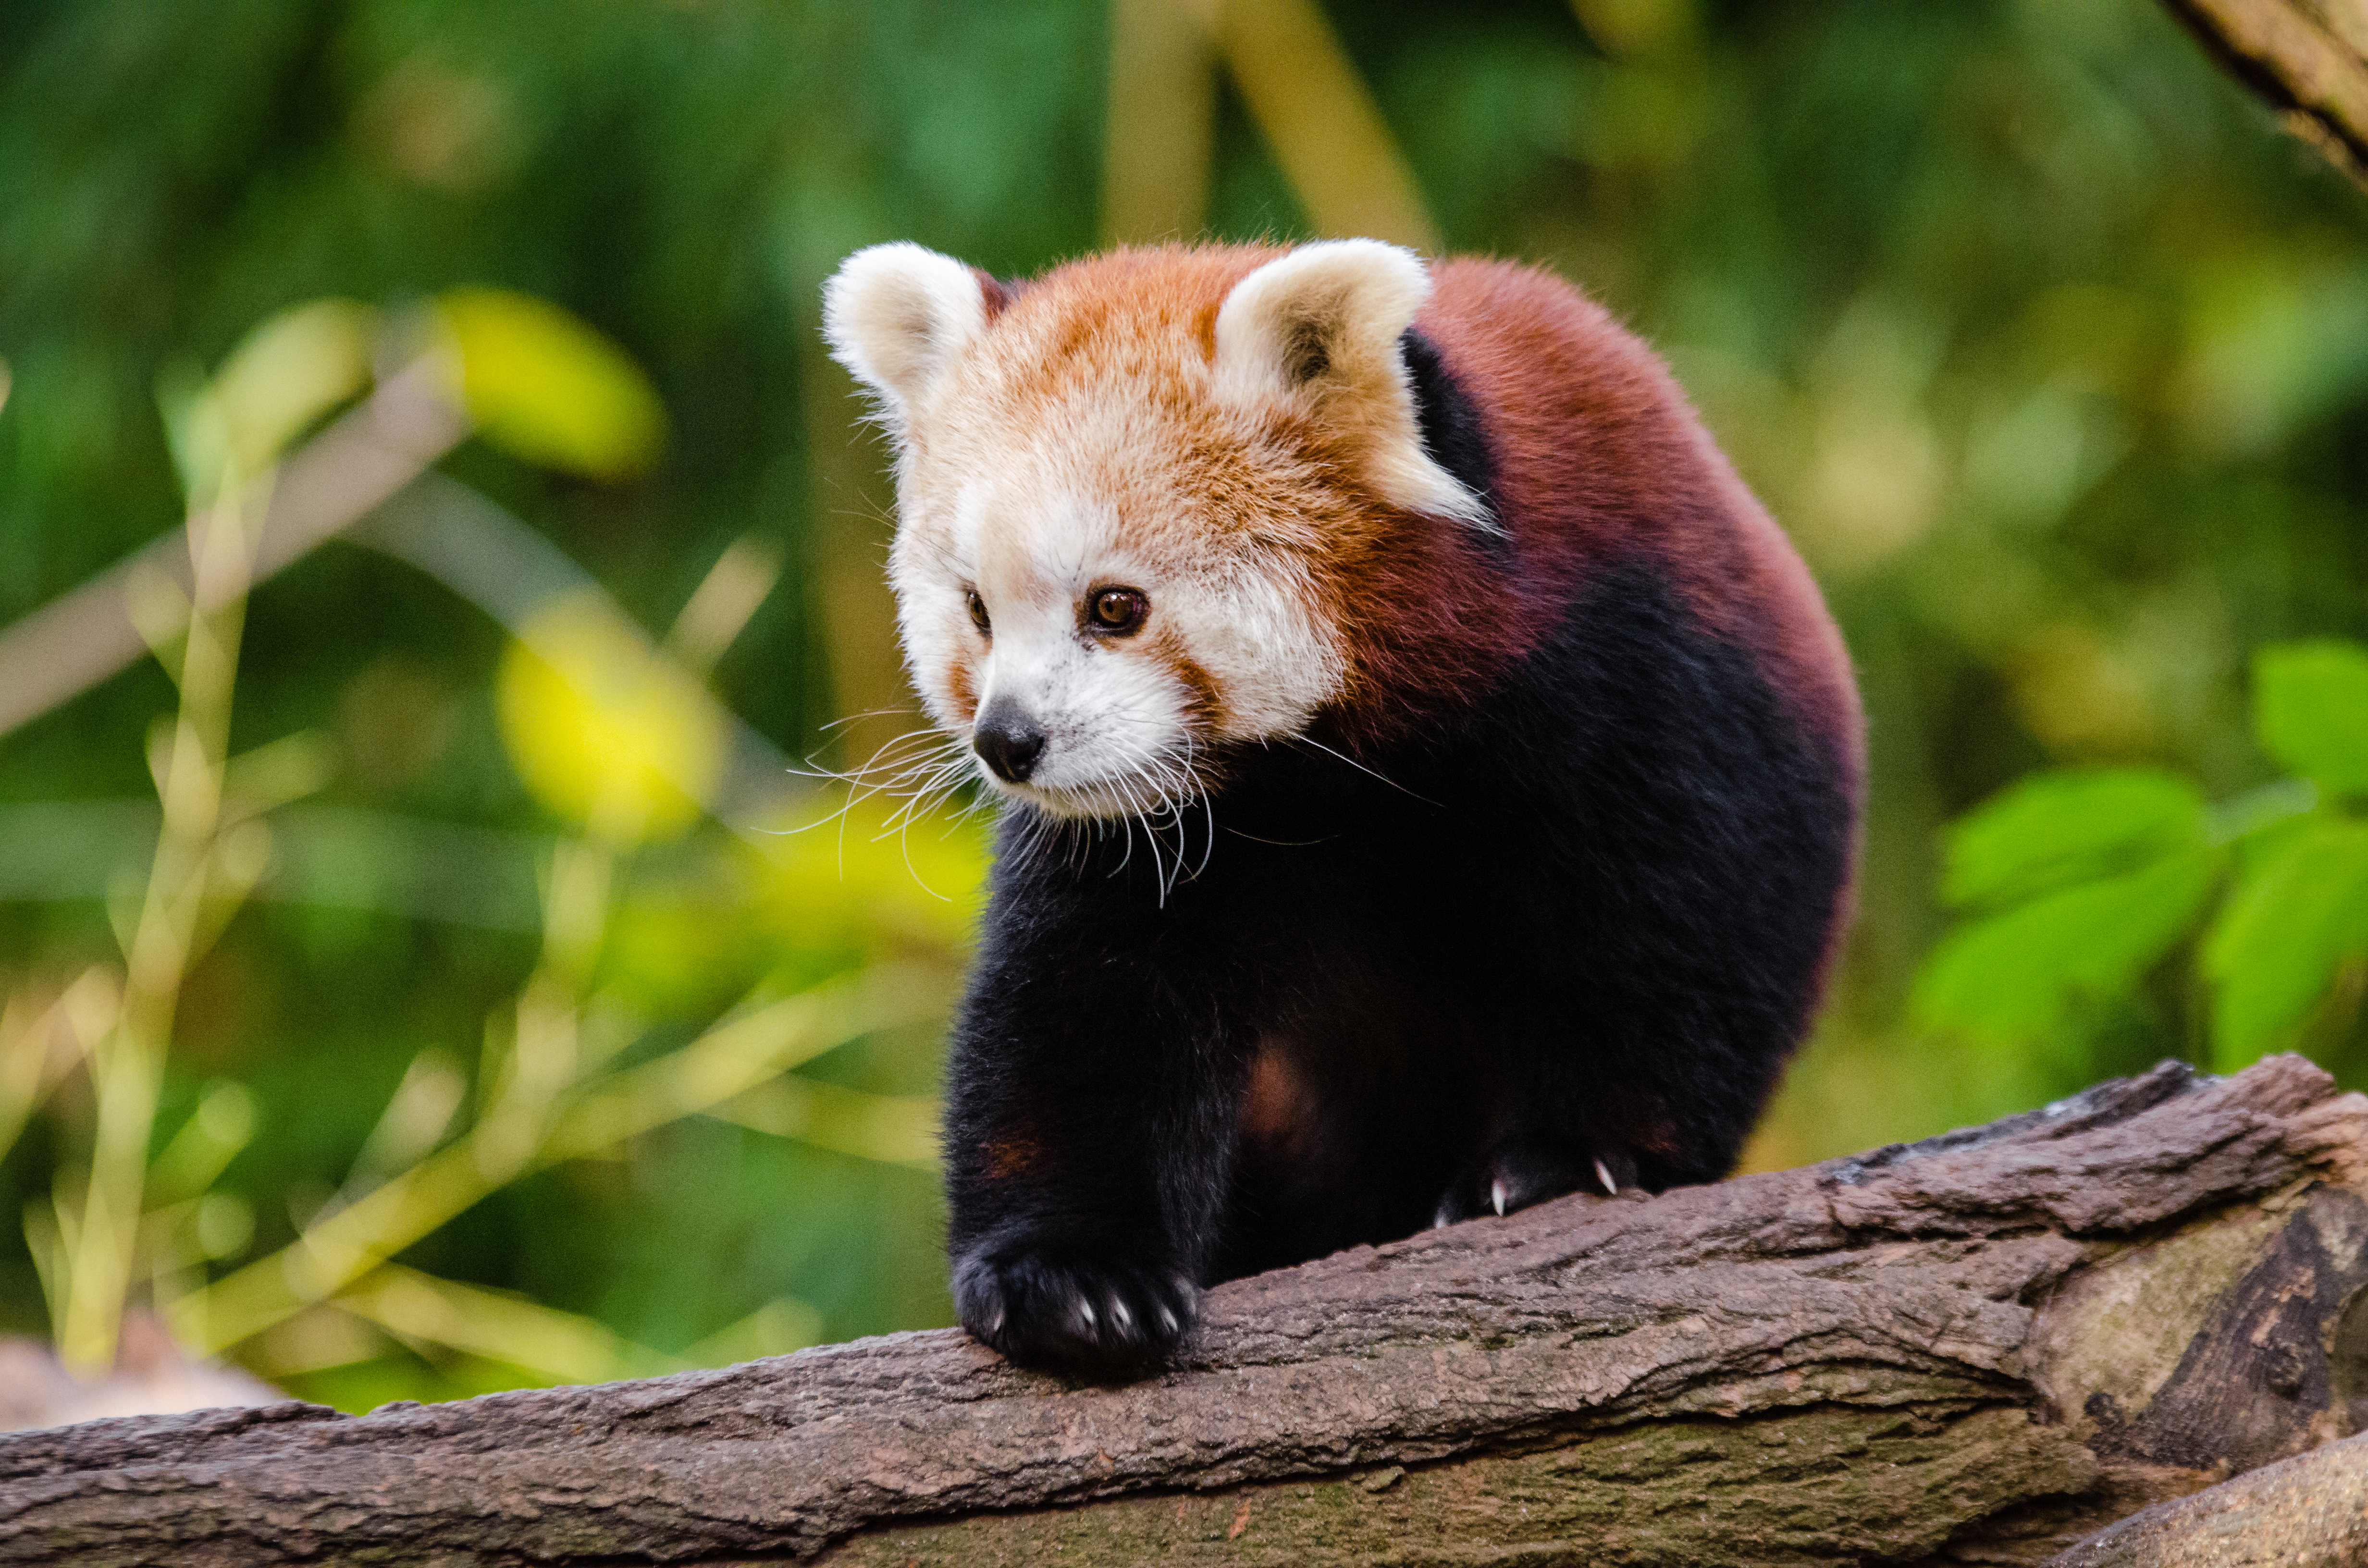
tree, nature, bokeh, blur, field, vintage, sweet, feet, animal, cute, female, bear, wildlife, zoo, fur, orange, young, spring, green, high, red, foot, mammal, nikon, fauna, red panda, panda, 2015, face, nose, paw, tail, animals, ears, endangered, vertebrate, germany, deutschland, frhling, natur, paws, tier, depth, iso, ss, depthoffield, fell, grn, gesicht, baum, adorable, bamboo, d7000, roter, kleiner, niedlich, sues, suess, species, bedrohte, tierart, tierpark, weiblich, jungtier, jung, ohren, schwanz, nase, bedroht, ailurus, fulgens, mozilla, firefox, wochenende, weekend, polecat